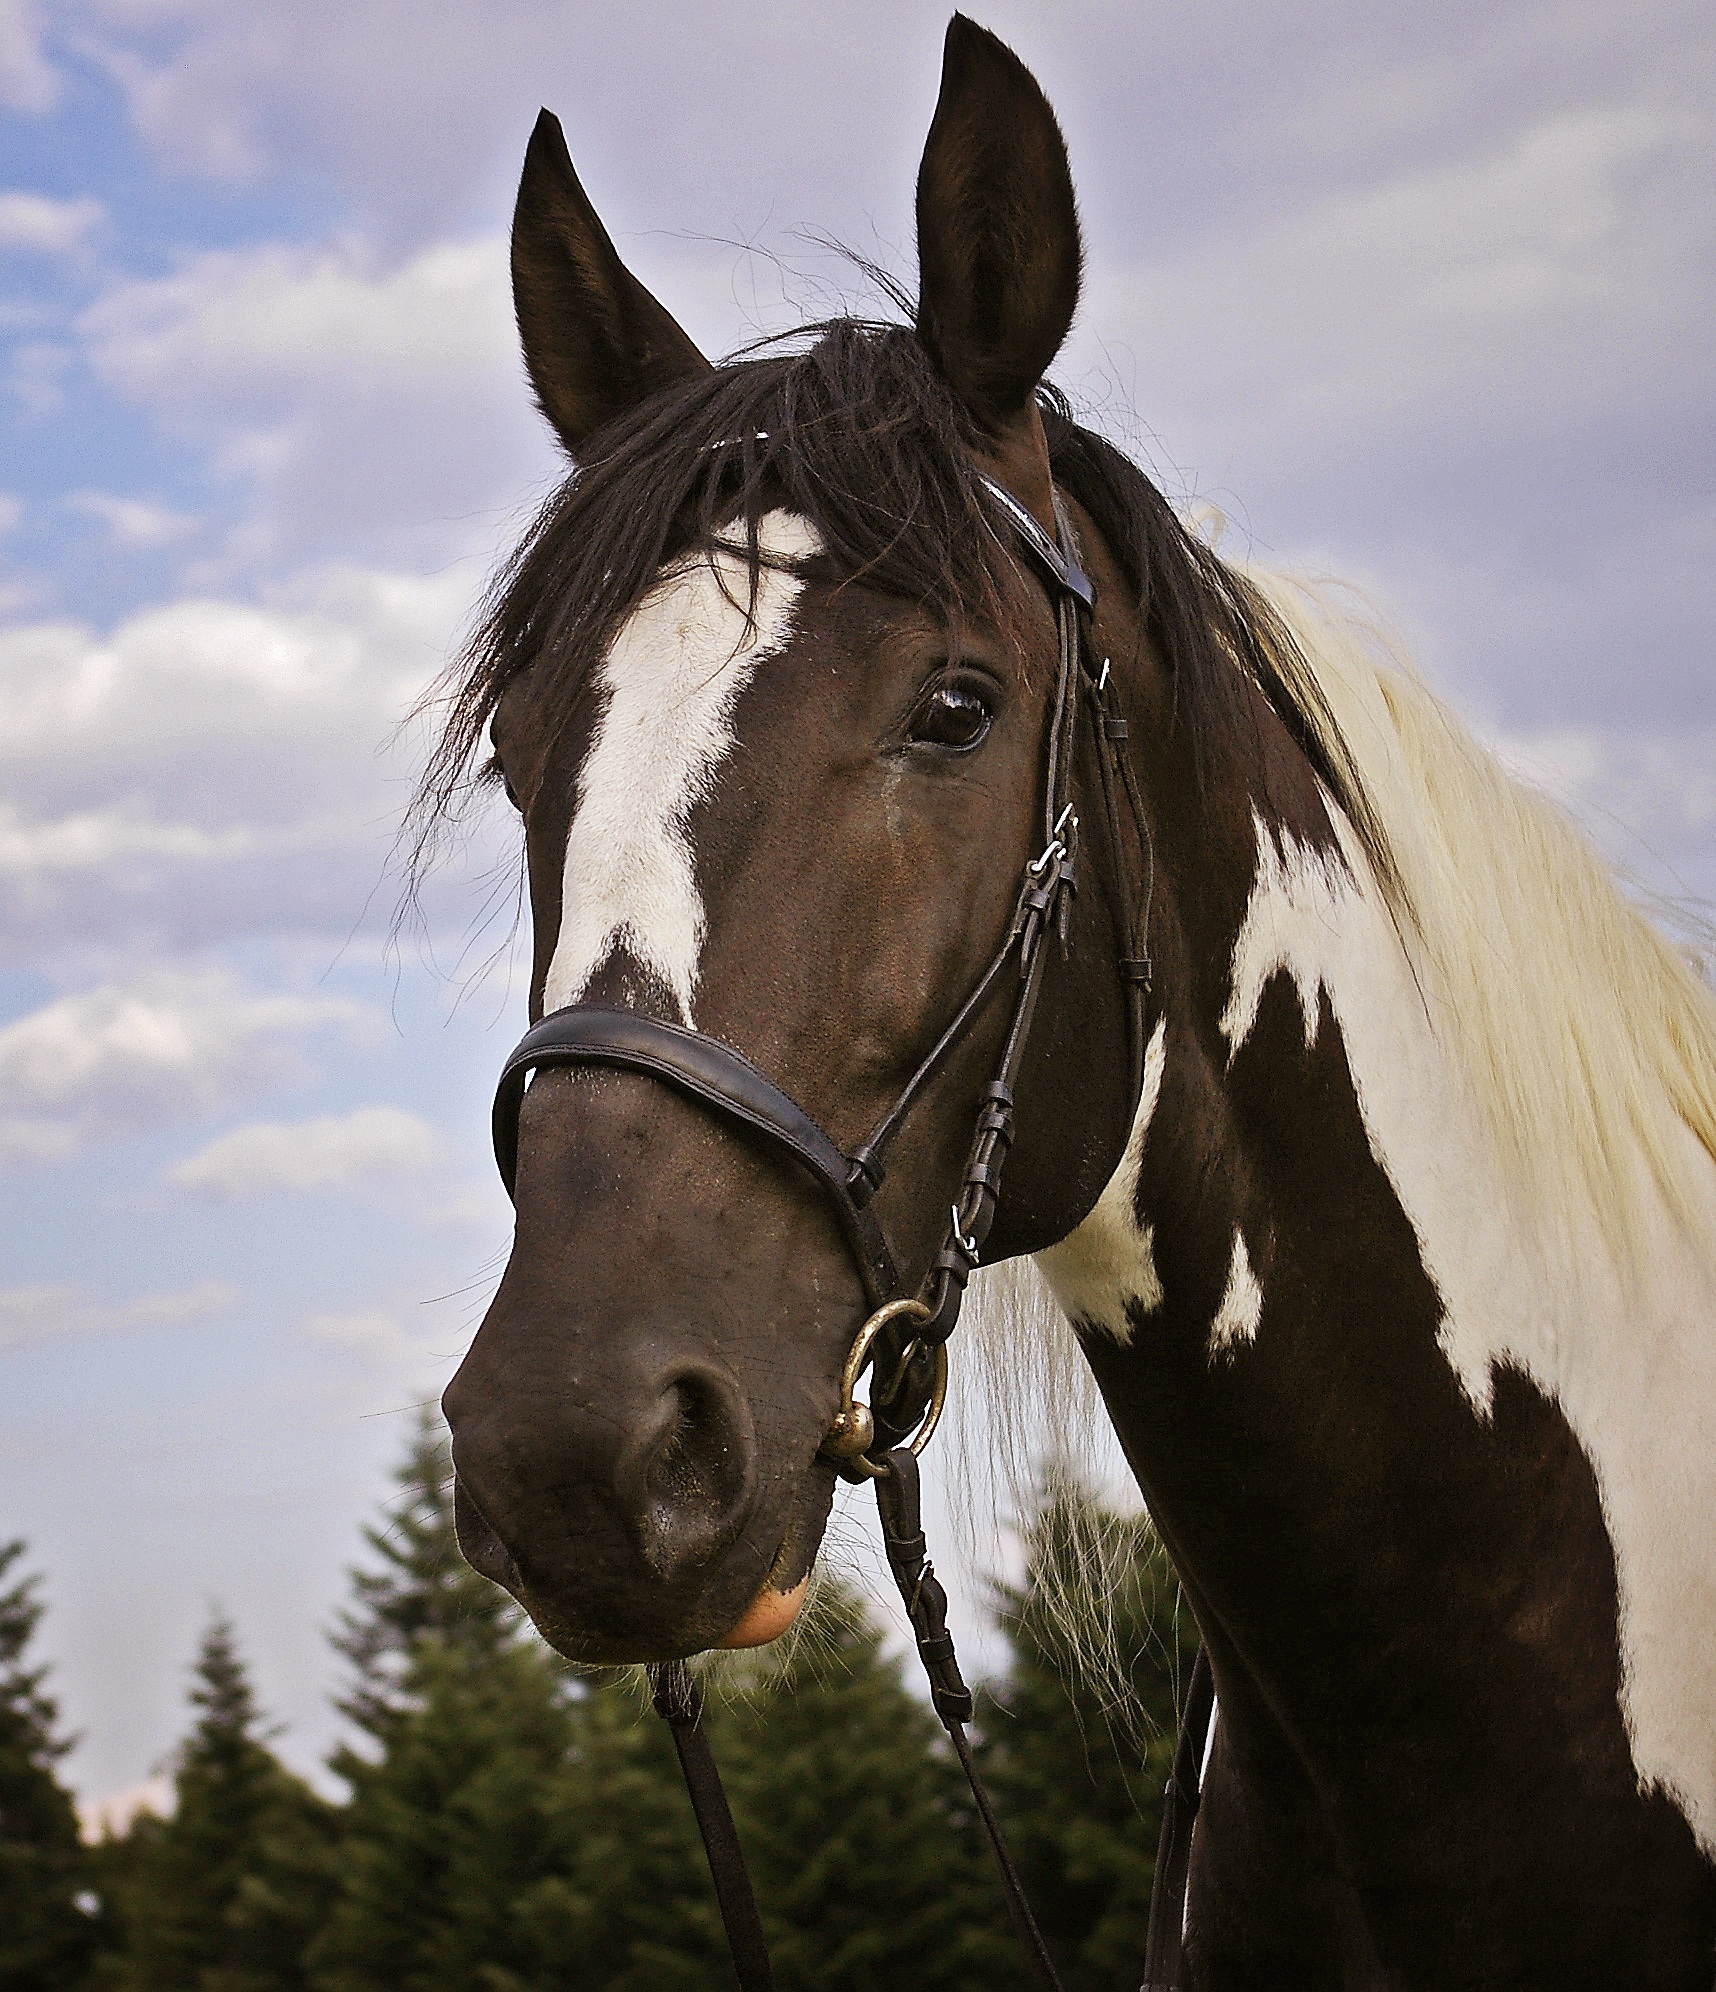
animal, profile, horse, rein, mammal, stallion, mane, bridle, patch, mare, halter, variegated, equestrianism, pack animal, the horse, the head of a horse, horse like mammal, mustang horse, english riding